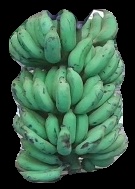
Variety: elakki-bale
Grade: grade3